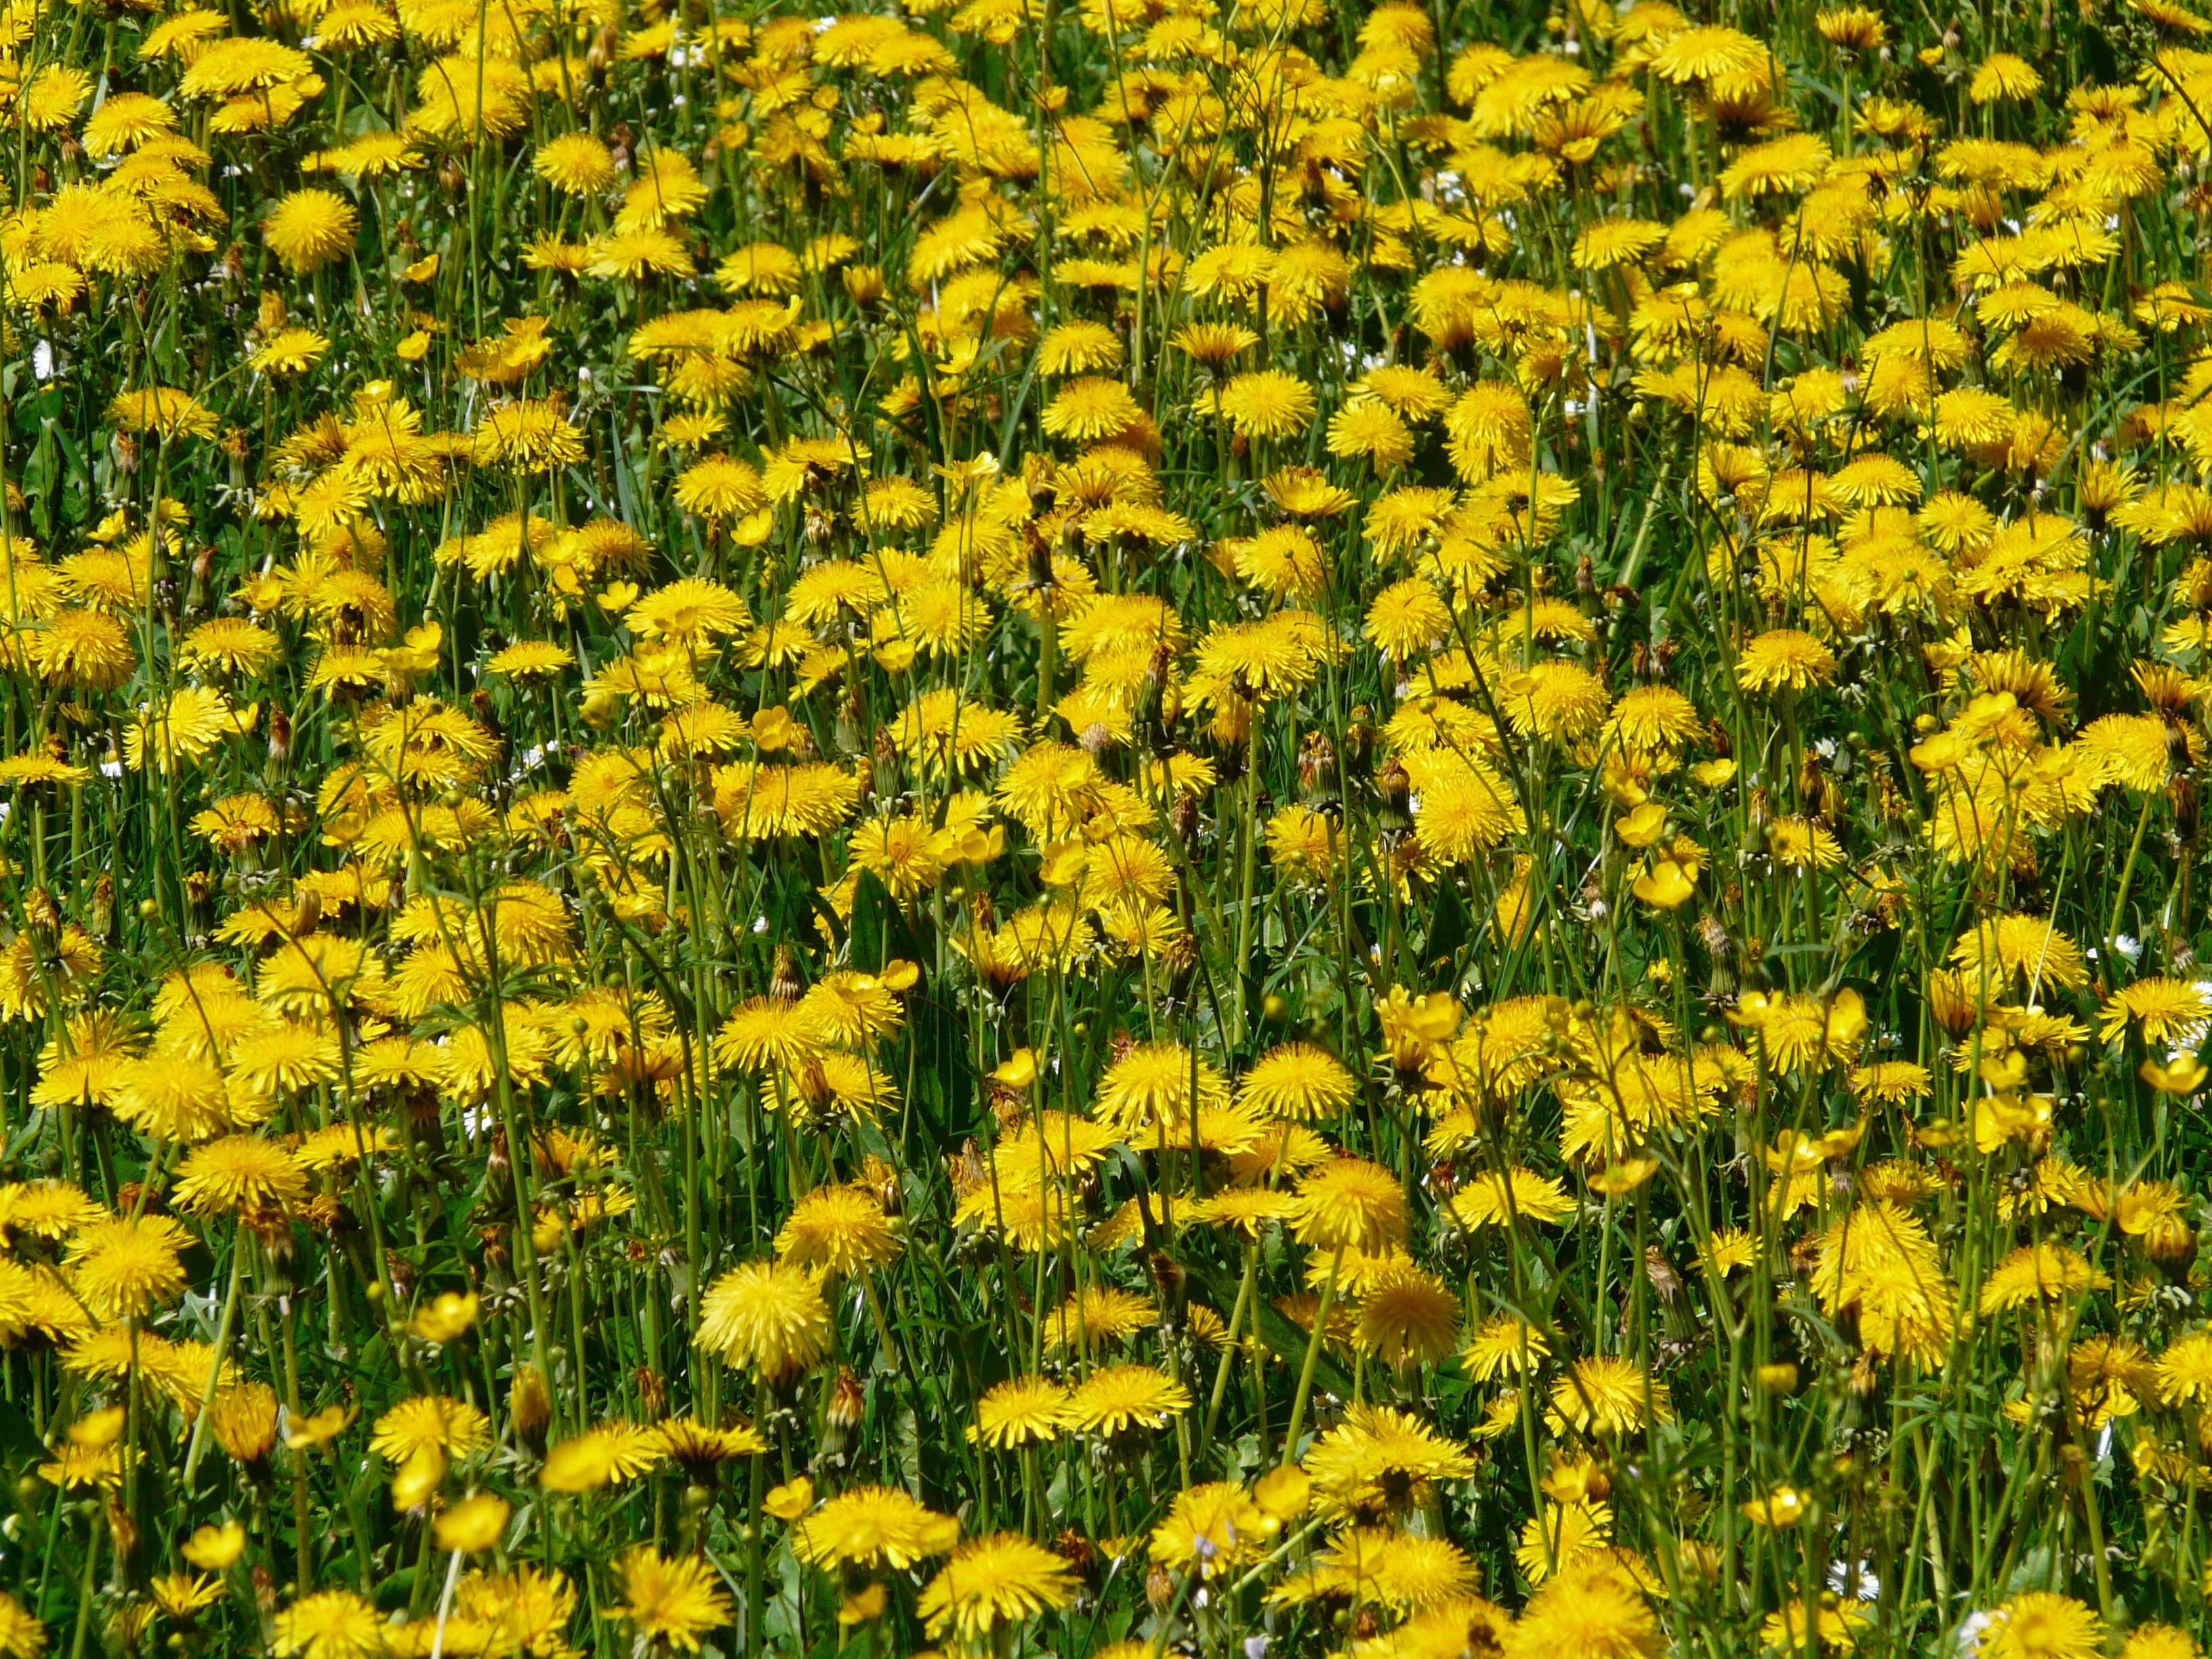
plant, sunshine, field, meadow, dandelion, prairie, flower, bloom, herb, yellow, flora, wildflower, taraxacum, beautiful, idyll, flowering plant, daisy family, annual plant, land plant, chamaemelum nobile